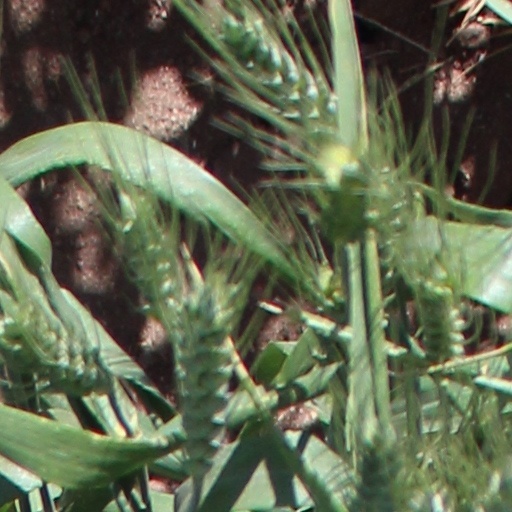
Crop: wheat